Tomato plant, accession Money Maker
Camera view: horizontal (90 deg, fisheye); turntable rotation: 30 degrees
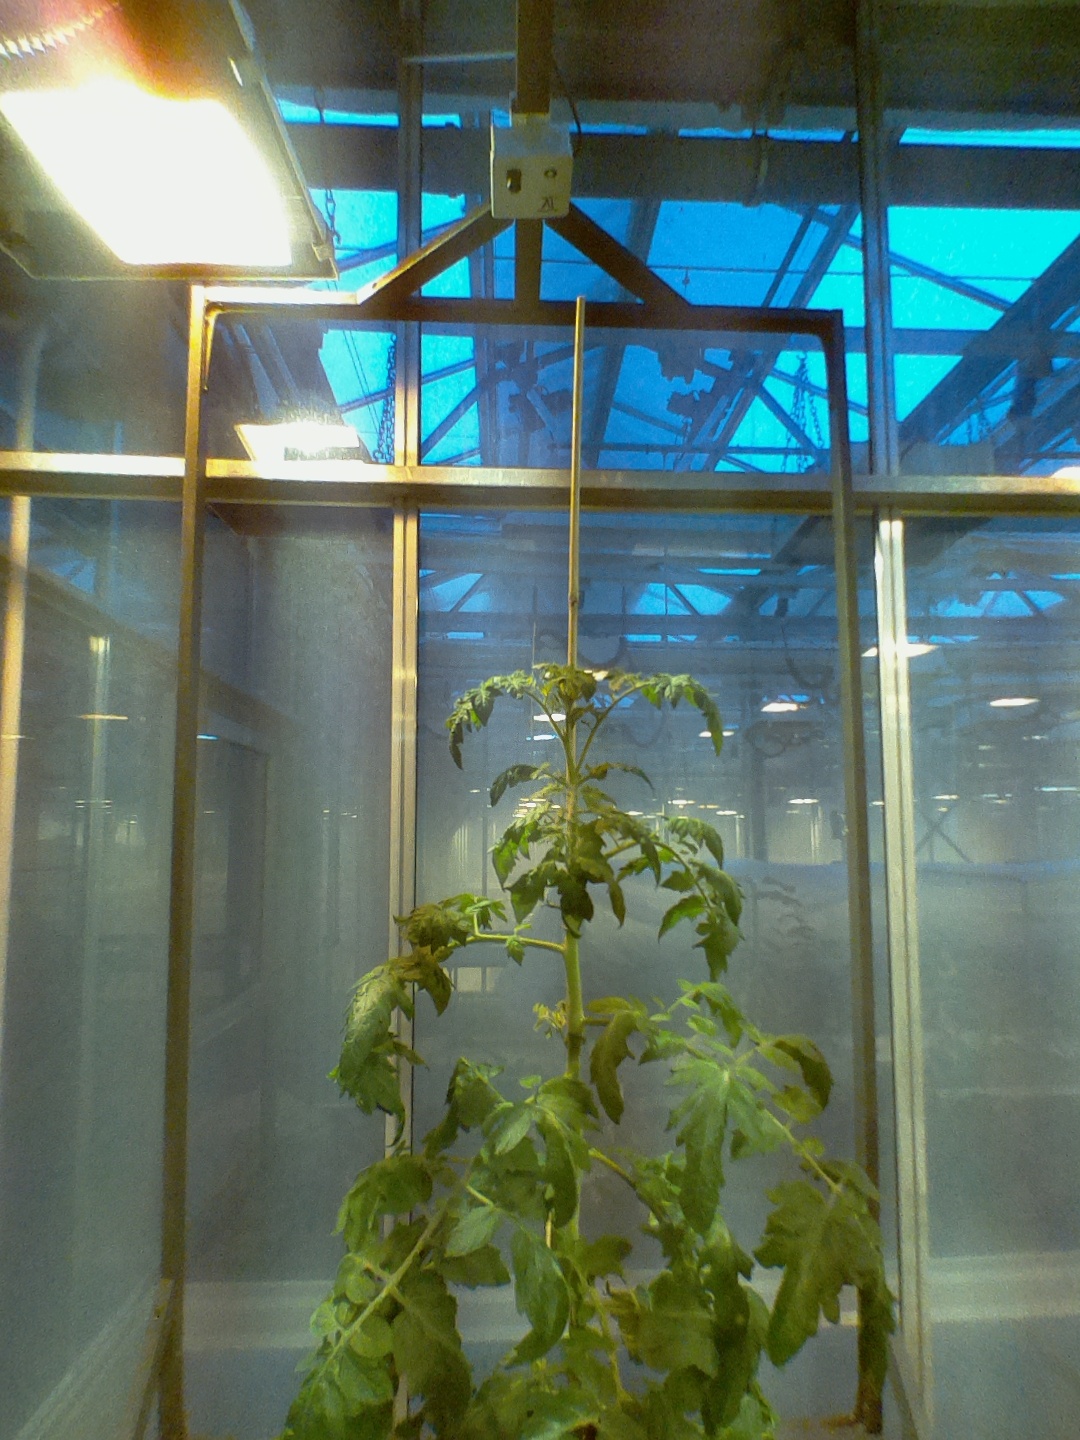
BBCH growth stage 64: 40%-50% of flowers open